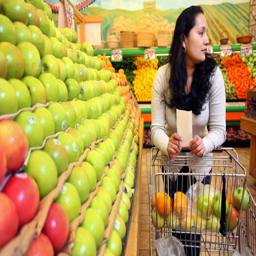
fruit at a grocery store